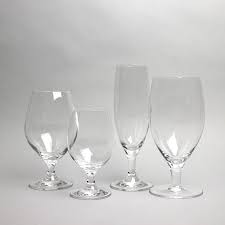
Label: glass